Walled City of Lahore

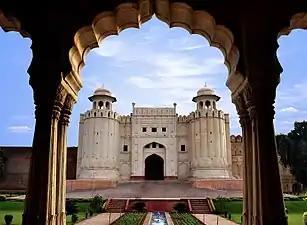
The Alamgiri Gate serves as the main entrance to the Lahore Fort, and faces the Hazuri Bagh quadrangle.

The Lahore Fort (Punjabi and : "Shahi Qila", or ""Royal Fort"") is a citadel at the northern end of Lahore's Walled City that spreads over an area greater than 20 hectares. It contains 21 notable monuments, some of which date to the era of Emperor Akbar. Some of its monuments are famous sites themselves, including the white marble Naulakha Pavilion, the Sheesh Mahal (""Palace of Mirrors""), Pearl Mosque, and the fort's massive Picture Wall.